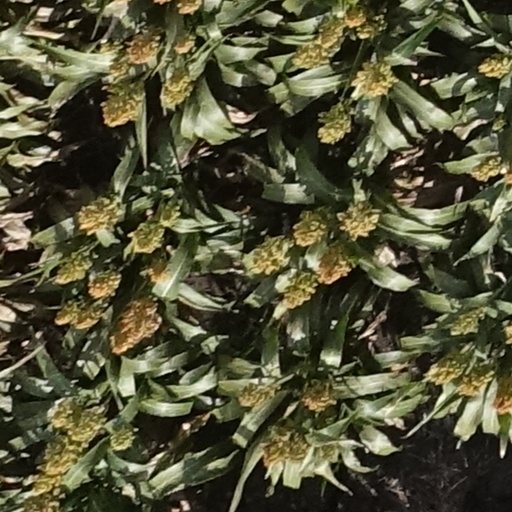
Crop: sorghum